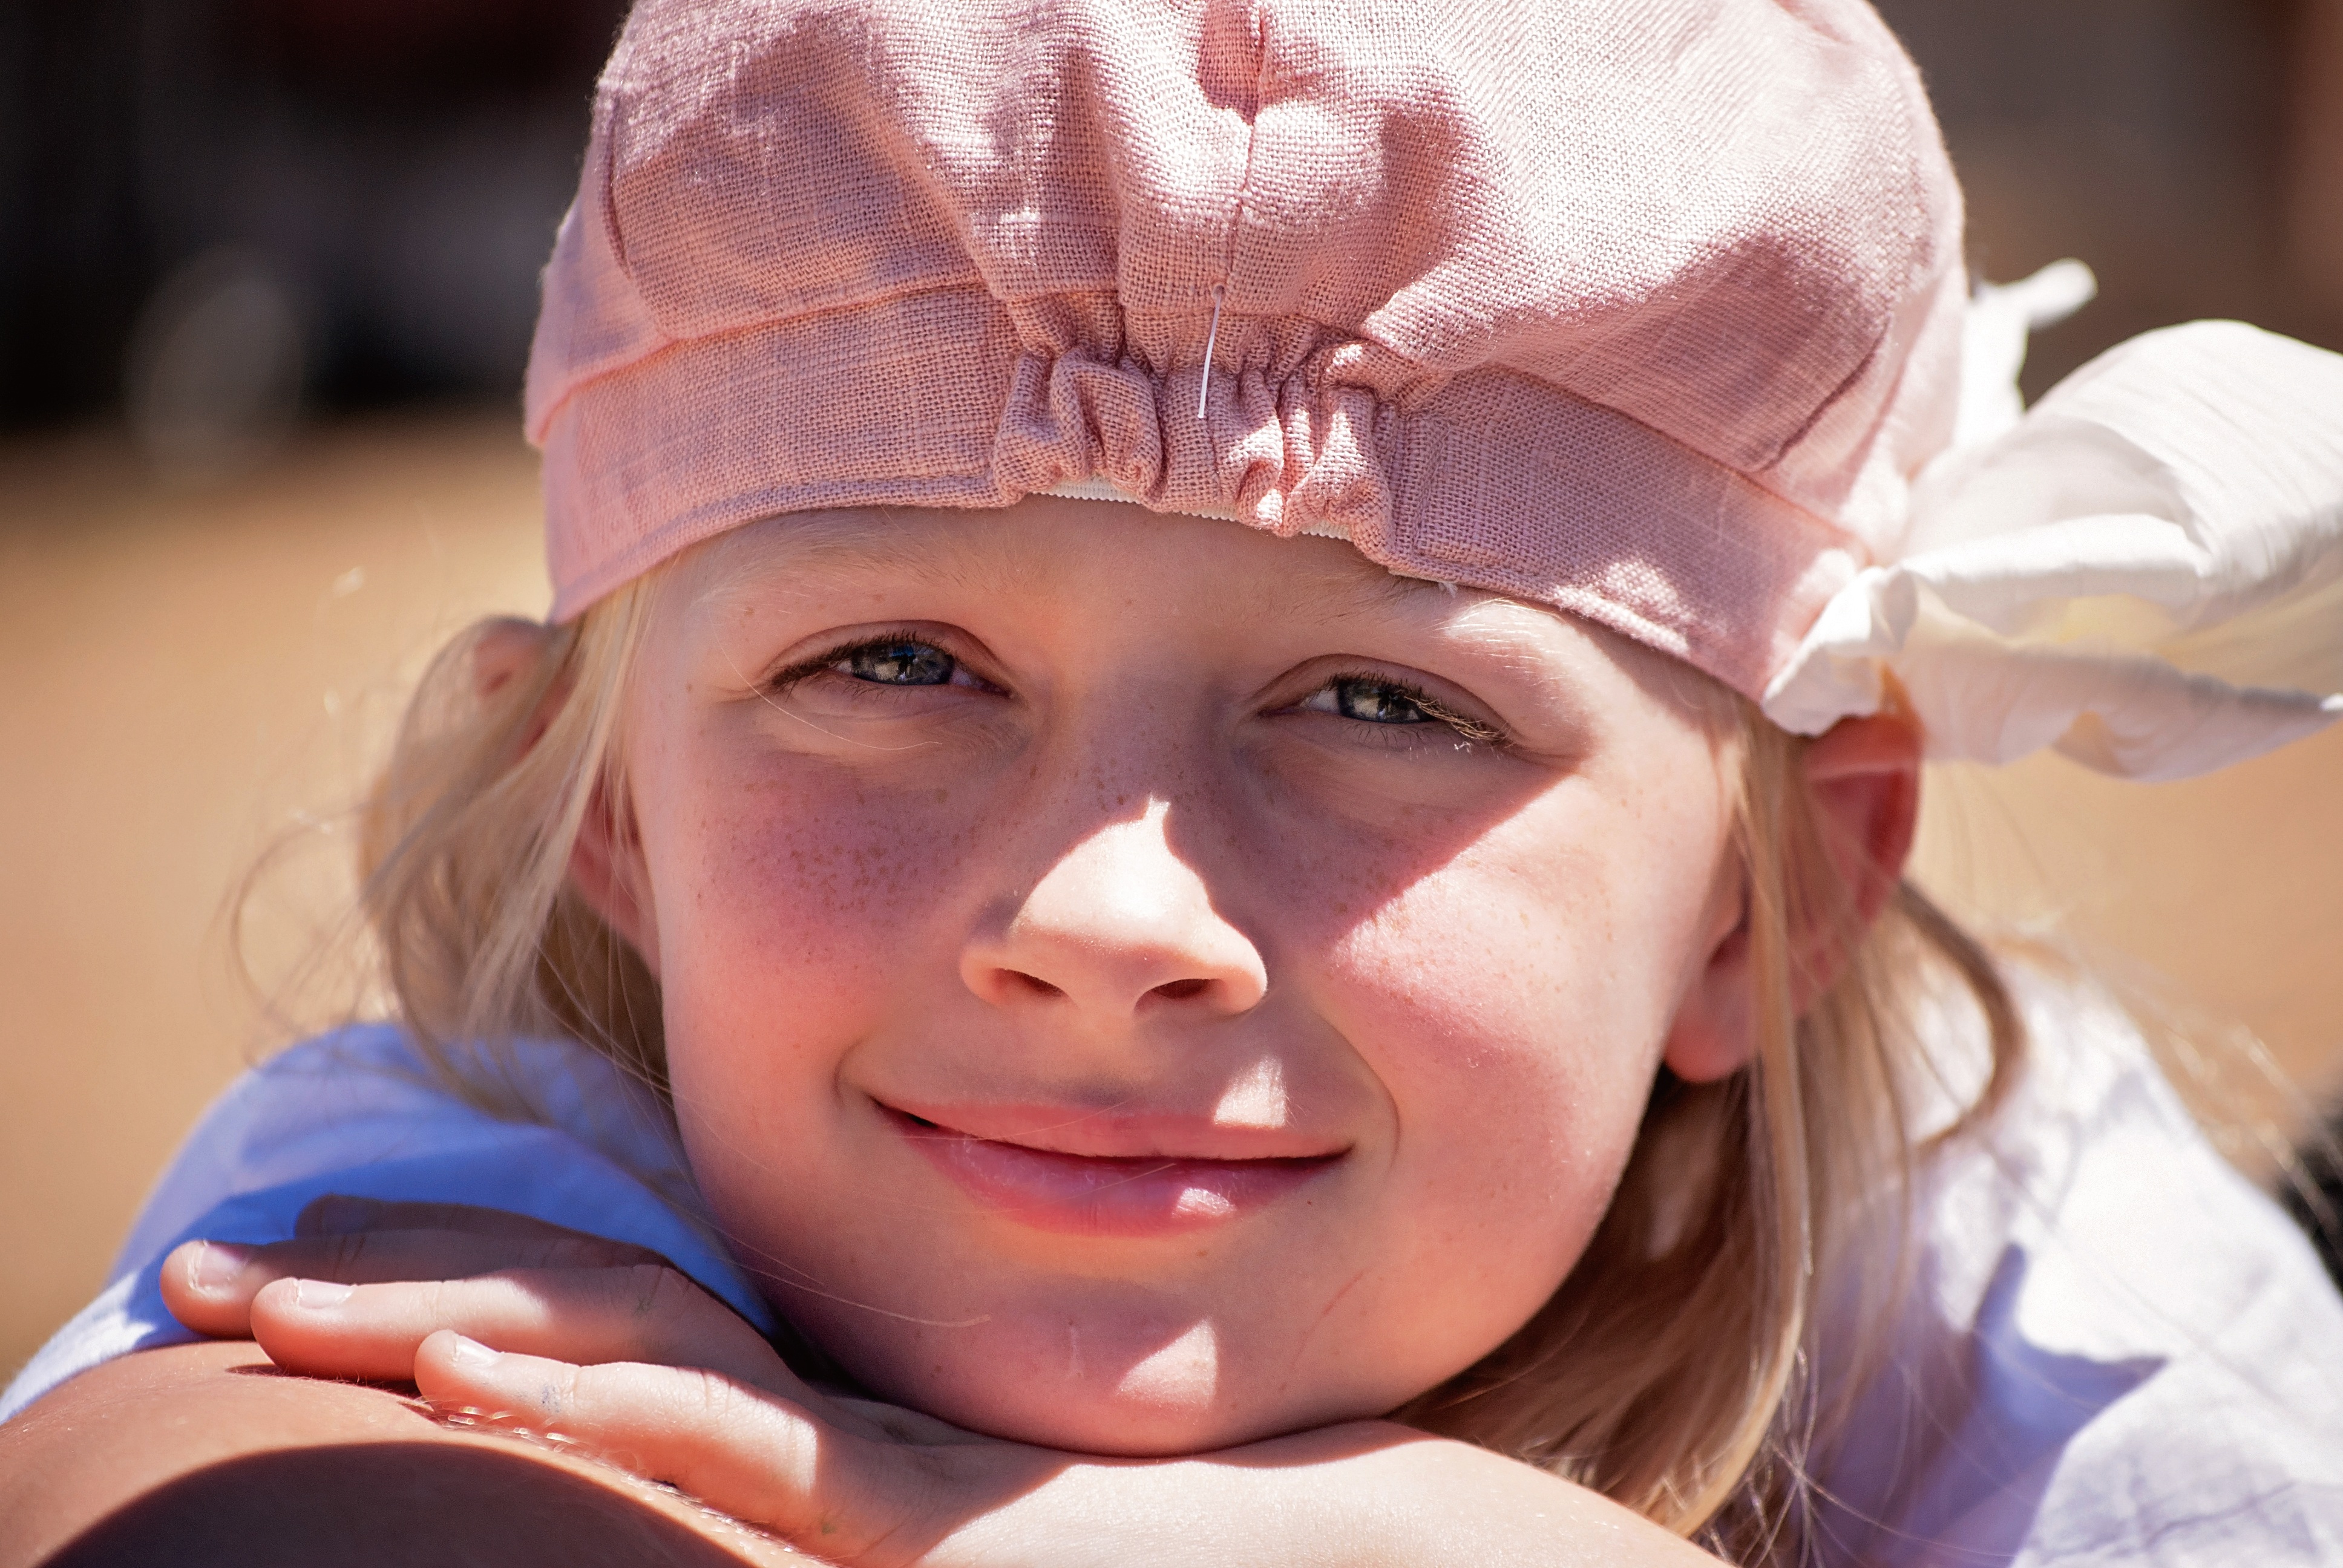
person, people, girl, woman, white, photography, cute, female, portrait, young, spring, youth, natural, fresh, child, hat, fashion, clothing, lady, healthy, facial expression, smiling, smile, face, eyes, happy, infant, toddler, eye, head, skin, beauty, organ, laughter, attractive, portrait photography